Cheniménil

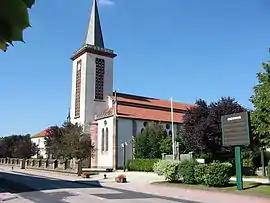
The church in Cheniménil

Cheniménil is a commune in the Vosges department in Grand Est in northeastern France.